Enlighten Canberra

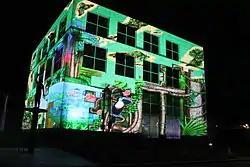

In 2013, along with the large-scale building illuminations featured in the previous two events, Enlighten hosted a spiegeltent for the first time. The tent put on dozens of shows featuring comics, acrobats and musicians. The festival also included Canberra's first Dîner en Blanc, a pop-up picnic in which all guests dress in white and bring their own food, table, table-setting and chair. More than 700 people attended the picnic, the third Dîner en Blanc to be held in Australia. Dîner en Blanc was repeated in 2014, with over 800 people attending, but the dinner was not included as part of Enlighten 2015. Film screenings and after hours tours were also offered, and American soul singer Charles Bradley performed as part of the 2014 festival.